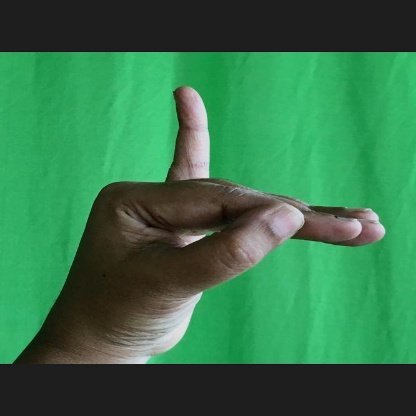
Mudra: Hamsapaksha